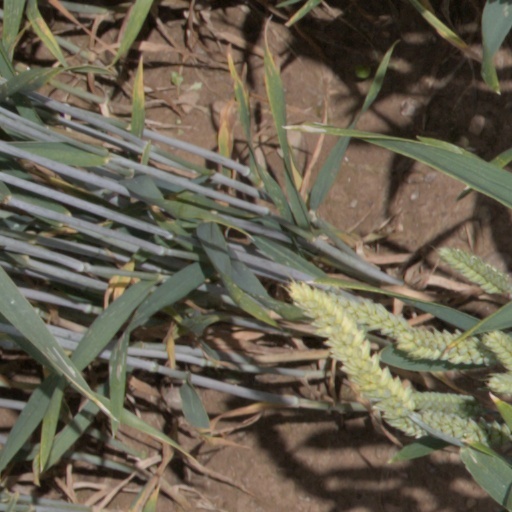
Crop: wheat